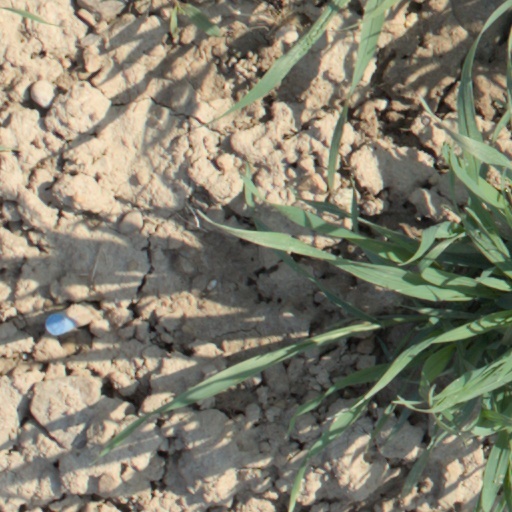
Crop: wheat